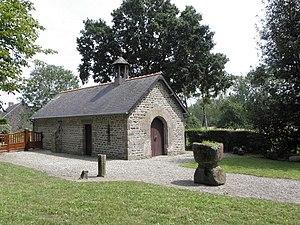
Chapelle de Ballant à Vessey (50).
Vessey est une ancienne commune française, située dans le département de la Manche en région Normandie, devenue le 1ᵉʳ janvier 2016 une commune déléguée au sein de la commune nouvelle de Pontorson.